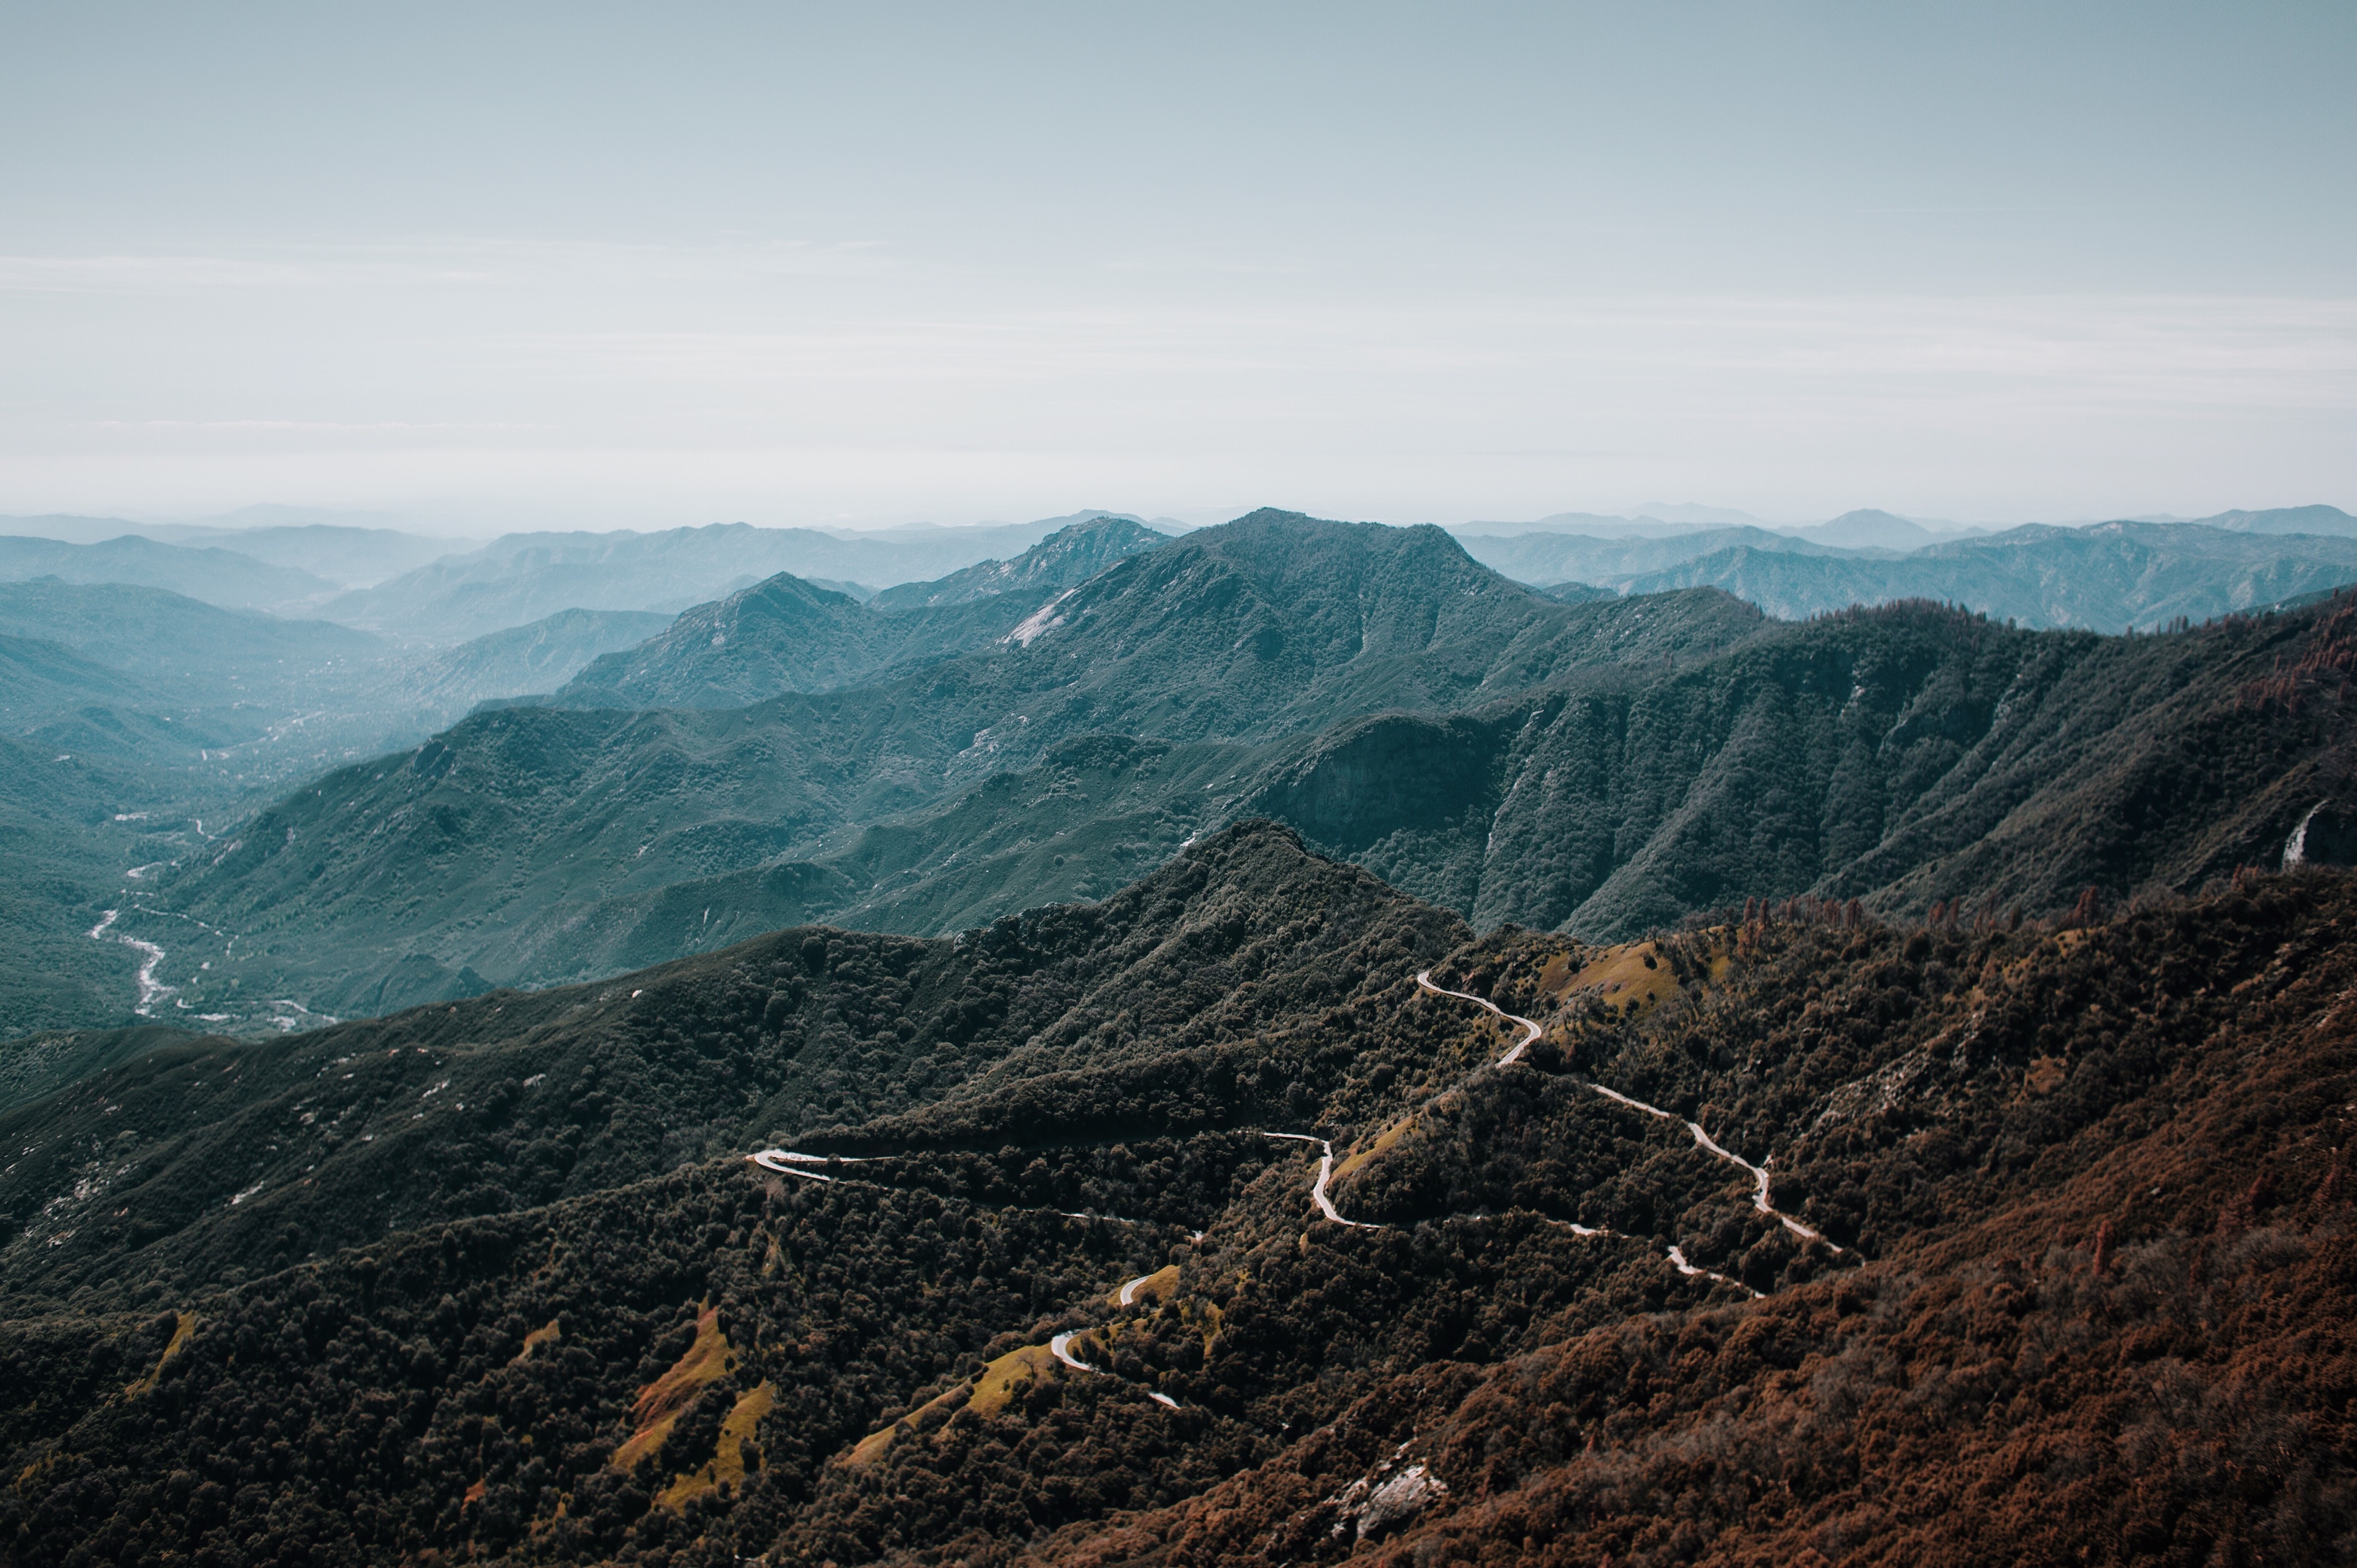
landscape, nature, forest, rock, wilderness, mountain, sky, road, hill, adventure, valley, mountain range, ridge, summit, geology, plateau, fell, landform, aerial photography, mountain pass, geographical feature, atmospheric phenomenon, mountainous landforms